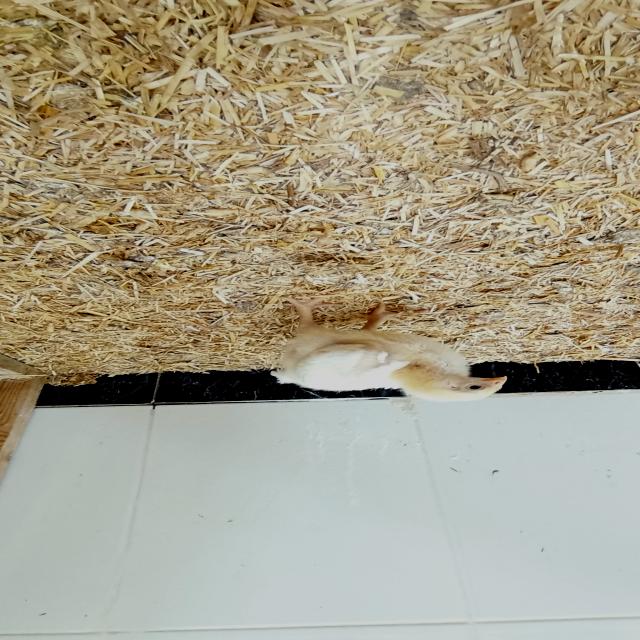
Weight: 369 g